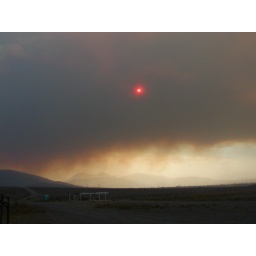
Fire reached within a mile of this shot at Otay Mesa model airplane flying field.